Jersey City, New Jersey

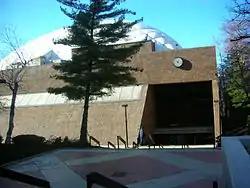
The Yanitelli Center on the campus of Saint Peter's University

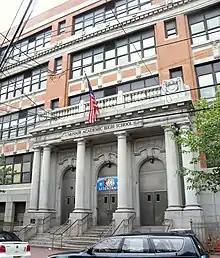

Based upon a 2011 survey of census data on the number of artists as a percentages of the population, "The Atlantic" magazine called Jersey City the 10th-most-artistic city in the United States. On November 3, 2020, Jersey City residents voted to create the Arts and Culture Trust Fund to provide